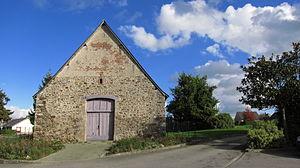
Argentré-du-Plessis (Ille-et-Vilaine, France)